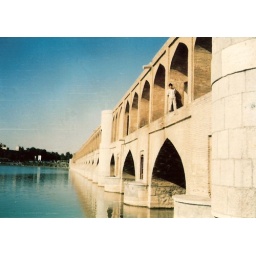
the old building build on ZAYANDE ROOD river in Isfahan.taken by analog camera.i think now the height of water diminished.